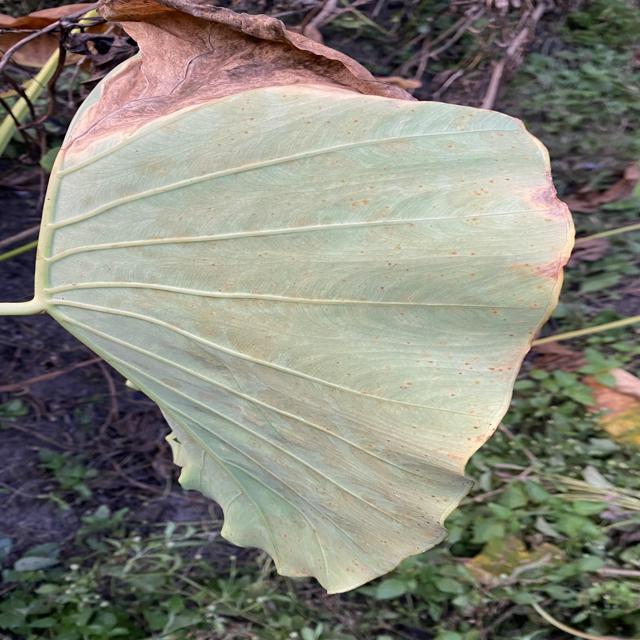
Label: Late_Blight